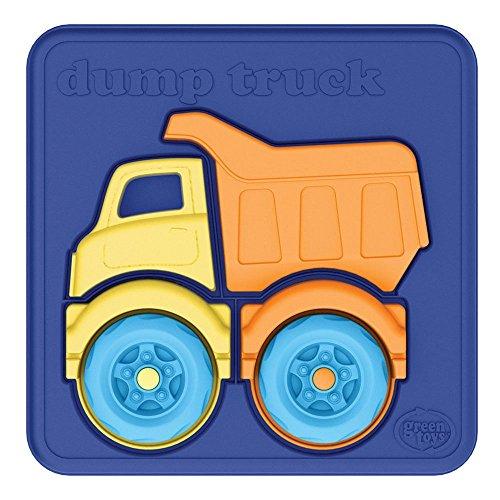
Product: Green Toys Dump Truck Puzzle (4 Piece)
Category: Toys & Games | Puzzles | Jigsaw Puzzles
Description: Color combinations may vary.
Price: $10.31
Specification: ProductDimensions:7.8x7.8x1.2inches|ItemWeight:5.8ounces|ShippingWeight:8.8ounces(Viewshippingratesandpolicies)|DomesticShipping:ItemcanbeshippedwithinU.S.|InternationalShipping:ThisitemcanbeshippedtoselectcountriesoutsideoftheU.S.LearnMore|ASIN:B01B5TUN5G|Itemmodelnumber:PZDT-1161|Manufacturerrecommendedage:12months-15years